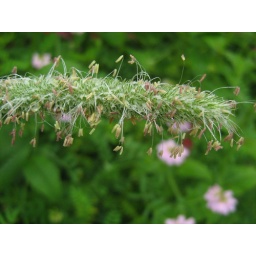
mystery grass in flower